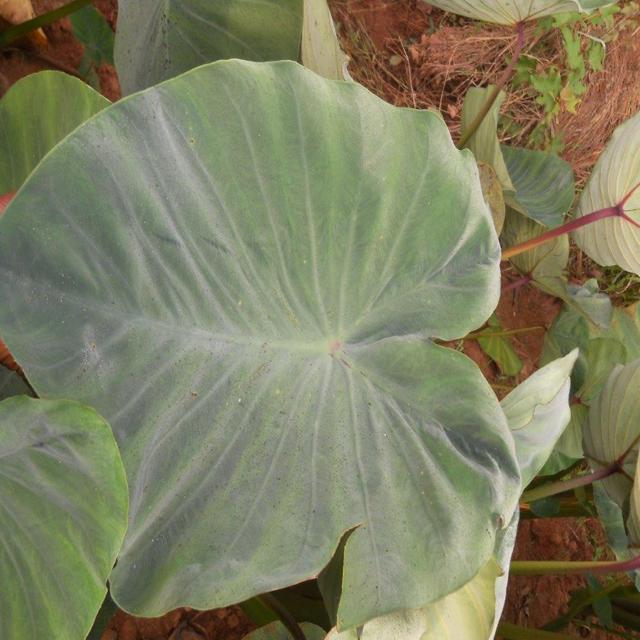
Label: Healthy